No. 84 Wing RAAF

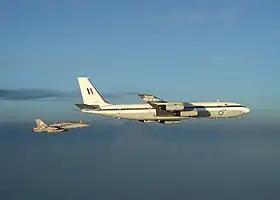
Air-to-air view of four-engined jet transport refuelling fighter plane

In January 1998, No. 84 Wing was reorganised as a special transport wing under ALG, "special transport" meaning activities not directly related to army support, such as carrying VIPs. Its headquarters was relocated to Richmond. In addition to No. 32 Squadron, its complement included No. 33 Squadron, operating Boeing 707s for air-to-air refuelling and VIP transport out of Richmond, and No. 34 Squadron, operating Falcon 900s for VIP transport out of RAAF Base Fairbairn in Canberra. Nos. 35 and 38 Squadrons meanwhile transferred to No. 86 Wing, also headquartered at Richmond. Two of No. 33 Squadron's five 707s were soon employed to form No. 84 Wing Detachment A in Kuwait, as part of Operation Southern Watch. On 5 March, one of the 707s undertook the first operational aerial tanker mission since the squadron's re-formation in 1983, when it refuelled six Panavia Tornados of the Royal Air Force (RAF) over Saudi Arabia. The detachment subsequently refuelled US EA-6 Prowlers, F/A-18 Hornets, and AV-8 Harriers, as well as RAF Harriers, in addition to the Tornados. From March to September 2002, two 707s formed No. 84 Wing Detachment as part of Australia's contribution to the war in Afghanistan. Located at Manas Air Base in Kyrgyzstan, the 707s provided aerial refuelling to coalition aircraft operating in the theatre, their efforts earning No. 84 Wing a Meritorious Unit Citation.